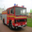
Label: truck